Joe Frazier

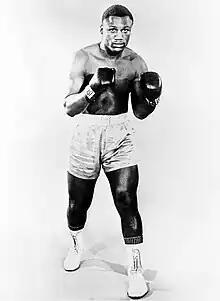
Frazier in 1971

Joseph William Frazier (January 12, 1944November 7, 2011) was an American professional boxer who competed from 1965 to 1981. Nicknamed "Smokin' Joe", he was known for his strength, durability, formidable left hand, and relentless pressure fighting style. In 1971, Frazier became the first boxer to defeat Muhammad Ali. He won a gold medal at the 1964 Summer Olympics as an amateur, held the NYSAC heavyweight title from 1968 to 1973, and was the undisputed heavyweight champion from 1970 to 1973.